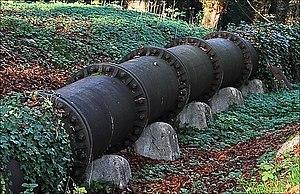
La plomberie est un métier très ancien, dont l'origine remonte à la construction des pyramides en Égypte antique ; attesté par des tuyaux en cuivre vieux de 4 500 ans, c'est un métier qui n'a cessé de s'améliorer et de se développer au cours des siècles et des générations de plombiers qui l'on servi.